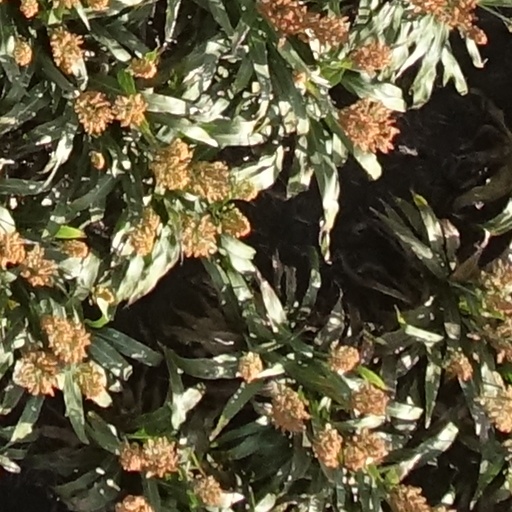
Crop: sorghum